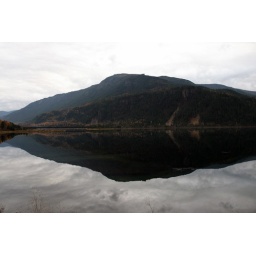
the clouds look better in the water